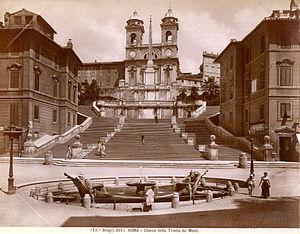
La place d'Espagne est une des principales places piétonnes touristiques du centre historique de Rome en Italie, située dans le quartier des boutiques de luxe de Rome, avec les via Condotti, via del Corso, via Borgognona, via Frattina, et via del Babuino…